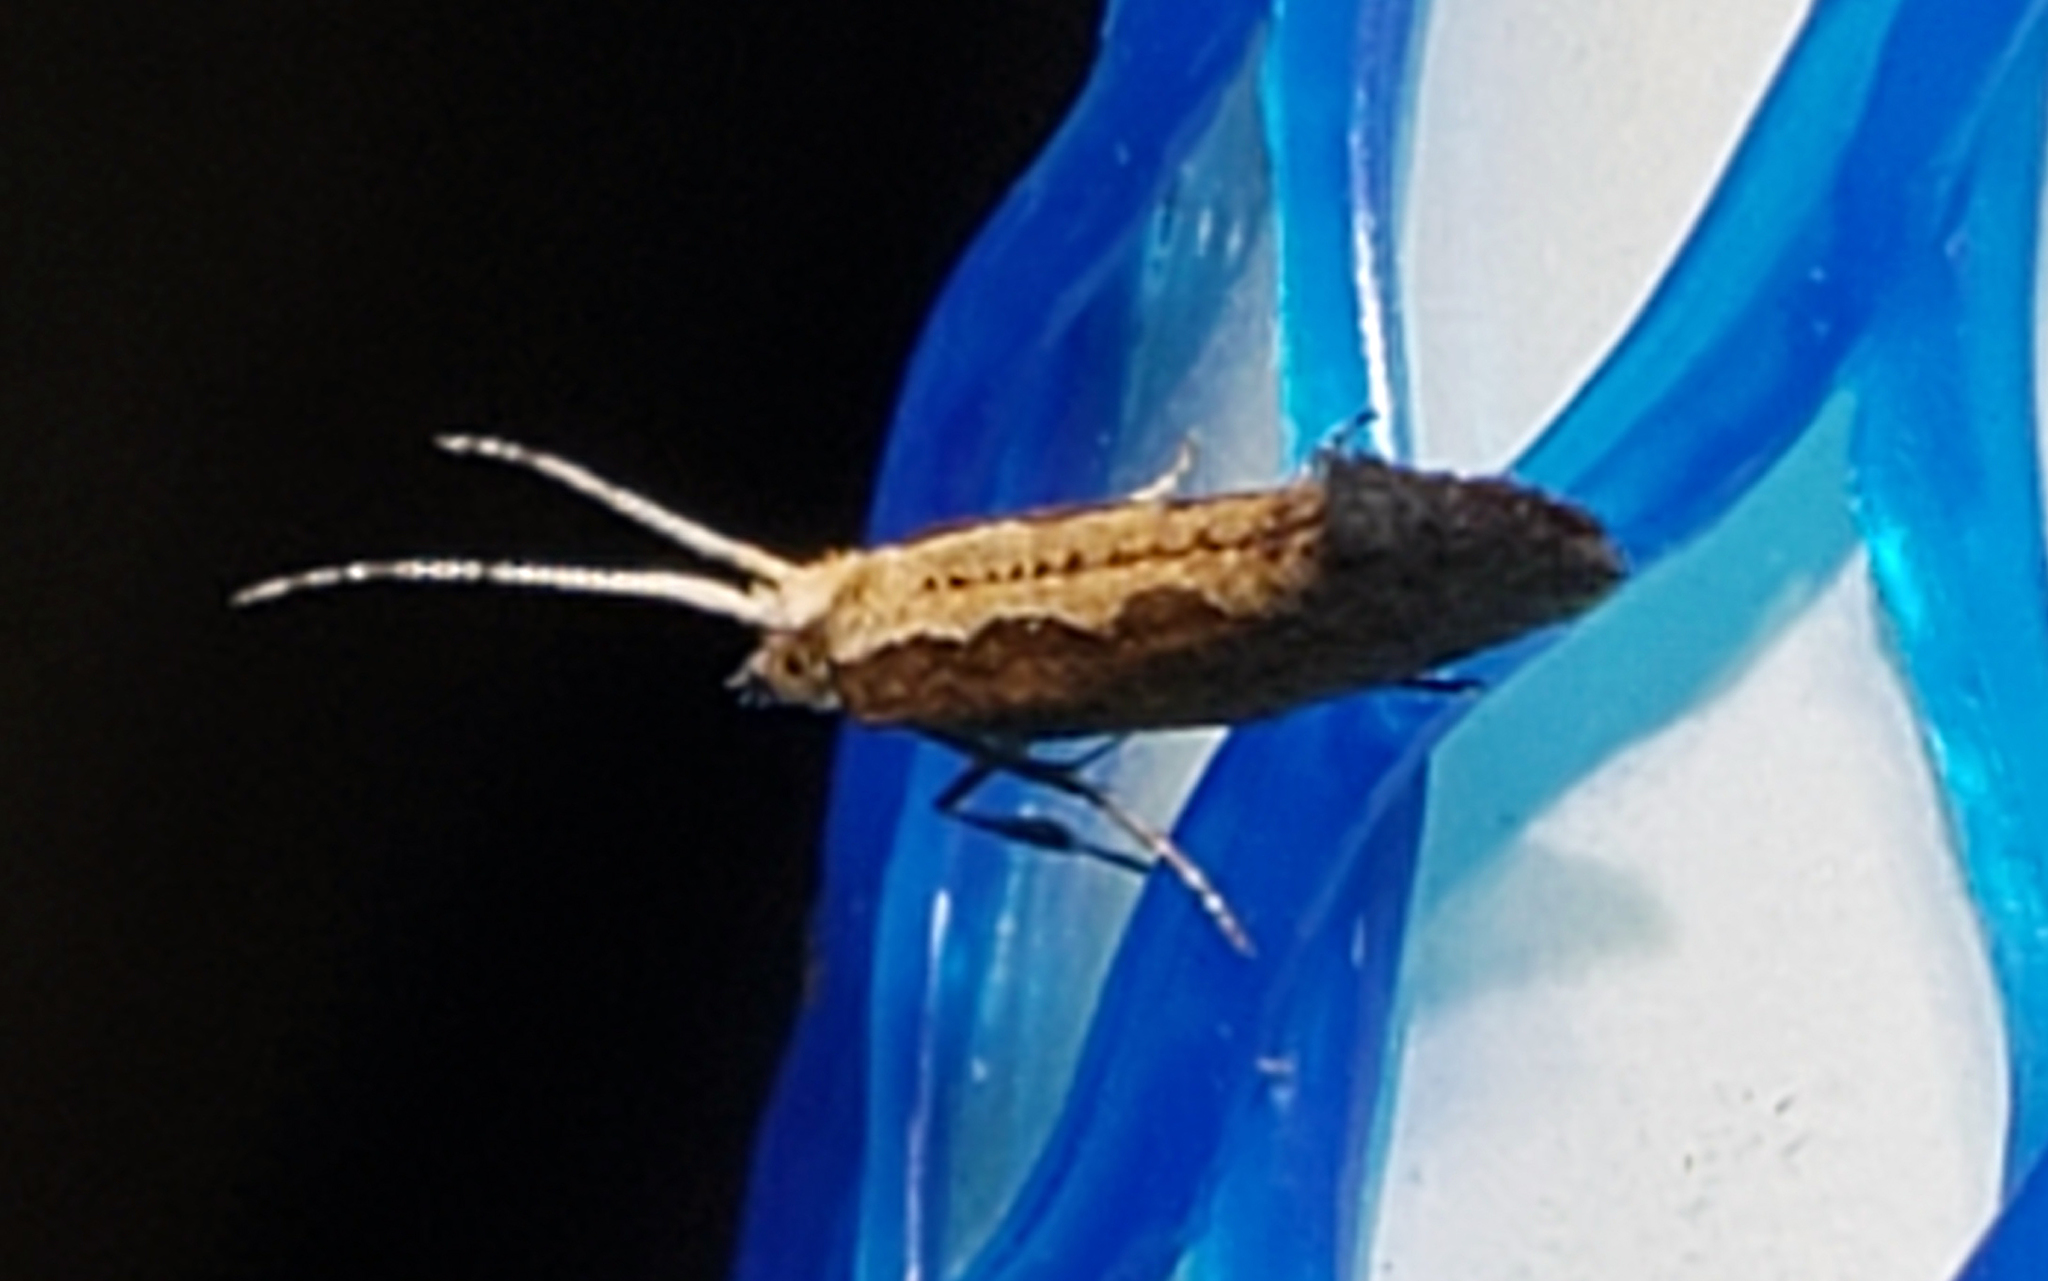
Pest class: diamondback_moth